History of Poles in the United States

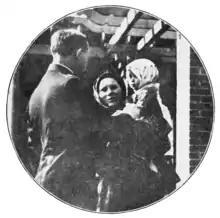
Polish mother holding up her baby for the doctor, Ellis Island. 1913

Meatpacking was dominated by Polish immigrants in the Midwestern United States during the late 19th century until World War II.